Roman villa

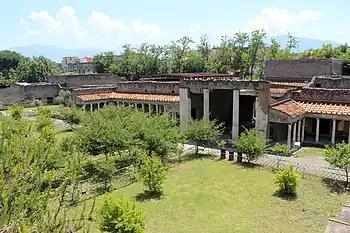
Villa Poppaea at Oplontis

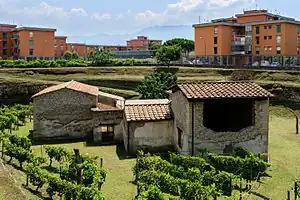
Villa Regina, Boscoreale

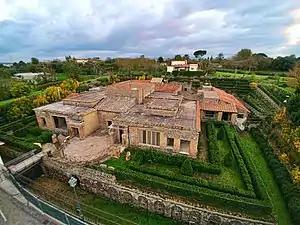
Villa of the Mysteries, Pompeii

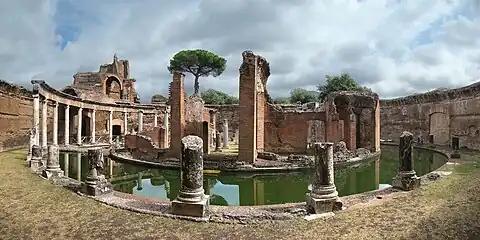
Maritime theatre, Hadrian's Villa, Tivoli

A Roman villa was typically a farmhouse or country house in the territory of the Roman Republic and the Roman Empire, sometimes reaching extravagant proportions.